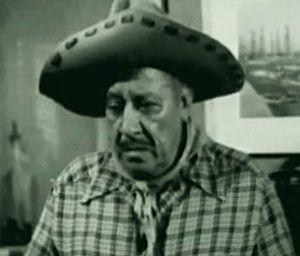
Chris-Pin Martin est un acteur américain d'ascendance mexicaine, né Ysabel Ponciana Chris-Pin Martin Paiz le 19 novembre 1893 à Tucson, mort le 27 juin 1953 à Montebello.